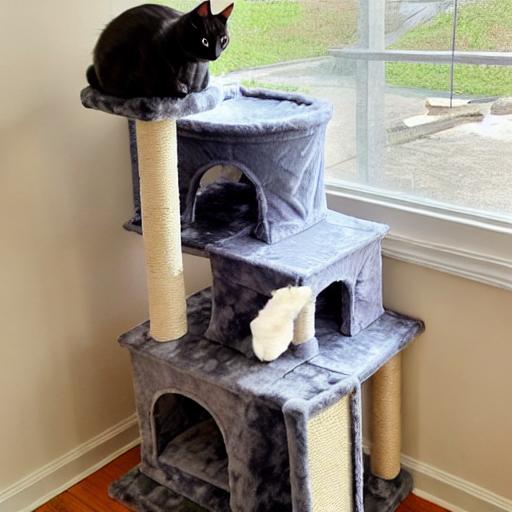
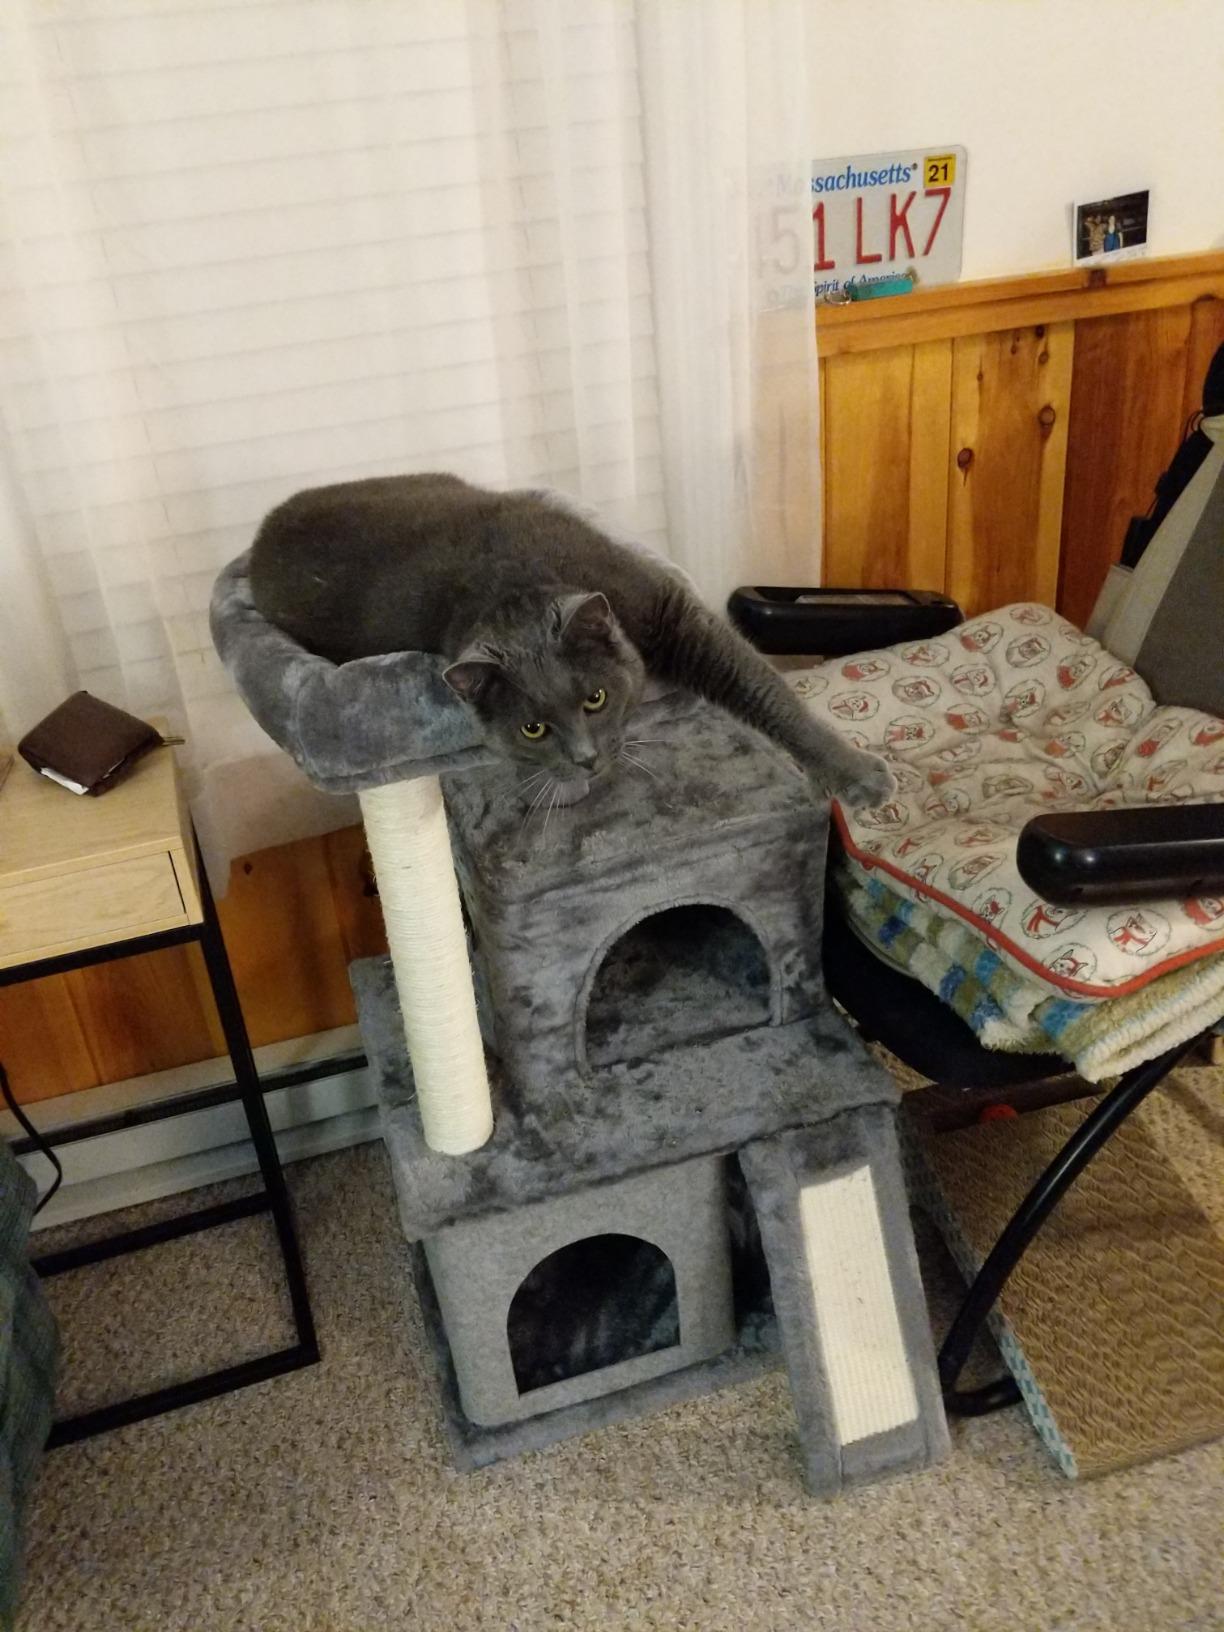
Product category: items_cat tree
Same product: no